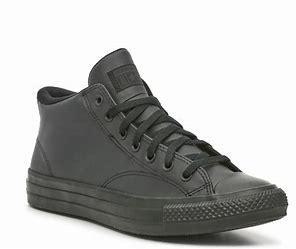
Brand: Converse
Model: Chuck Taylor Alt Star